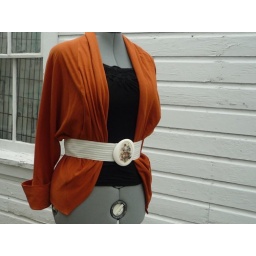
little bird cardigan in orange M